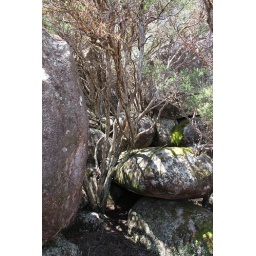
The mountain tea tree Leptospermum polygalifolium subsp. montanum growing in crevices around boulders within Cathedra Rock National Park